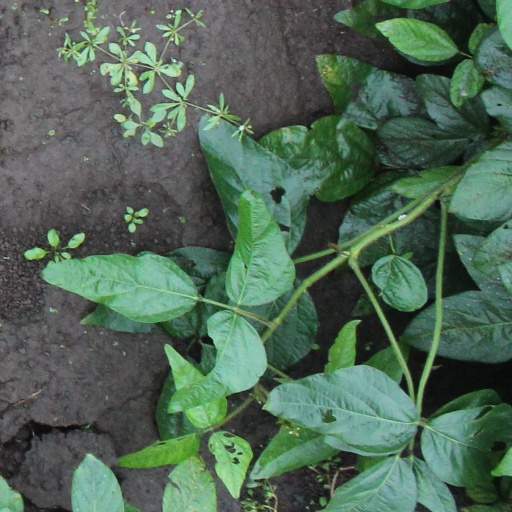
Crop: soybean